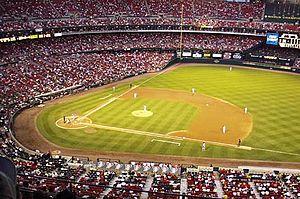
La Ligue majeure de baseball 2000 est la 100ᵉ saison depuis le rapprochement entre la Ligue américaine et la Ligue nationale et la 120ᵉ de Ligue majeure. Elle compte comme chaque année 30 concurrents. Le 26 octobre les Yankees de New York remportent leur 26ᵉ titre. Durant cette saison le record du nombre de Home Run a été battu. Le coup d'envoi est donné le 29 mars avec une victoire des Cubs de Chicago sur les Mets de New York lors du premier match de la Ligue majeure hors de l'Amérique du Nord, au Tokyo Dome de Tokyo.